MilkDrop

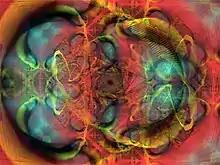
Screenshot of preset included in MilkDrop version 1.04d

MilkDrop is a hardware-accelerated music visualization plugin for Winamp and Kodi, which was originally developed by Ryan Geiss in 2001. It uses DirectX and beat detection to render iterated images which blend seamlessly. MilkDrop uses a complex system of interpolation to transition between presets gradually through time, creating a constantly changing visual experience.